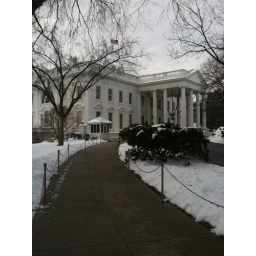
white house in winter